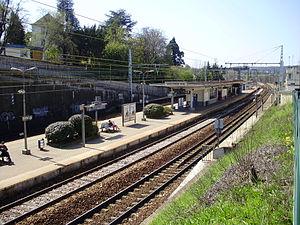
Gare de Sèvres-Rive-Gauche - quai central, Hauts-de-Seine, France
Sèvres est une commune française du département des Hauts-de-Seine en région Île-de-France.
La ligne N du Transilien, plus souvent simplement dénommée ligne N, est une ligne de trains de banlieue qui dessert l'ouest de l'Île-de-France. Elle relie Paris-Montparnasse à Mantes-la-Jolie, Dreux et Rambouillet.
La gare de Sèvres-Rive-Gauche est une gare ferroviaire française de la ligne de Paris-Montparnasse à Brest, située sur le territoire de la commune de Sèvres, dans le département des Hauts-de-Seine, en région Île-de-France.